Marines

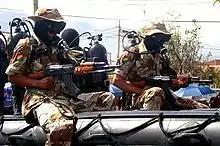
Scuba-equipped Bolivian marines aboard an inflatable boat

The principal role of marine troops is military operations in the littoral zone; operating from ships, they are trained to land on and secure key points to around 85 km (about ) inland, or as far as ship borne logistics can provide.